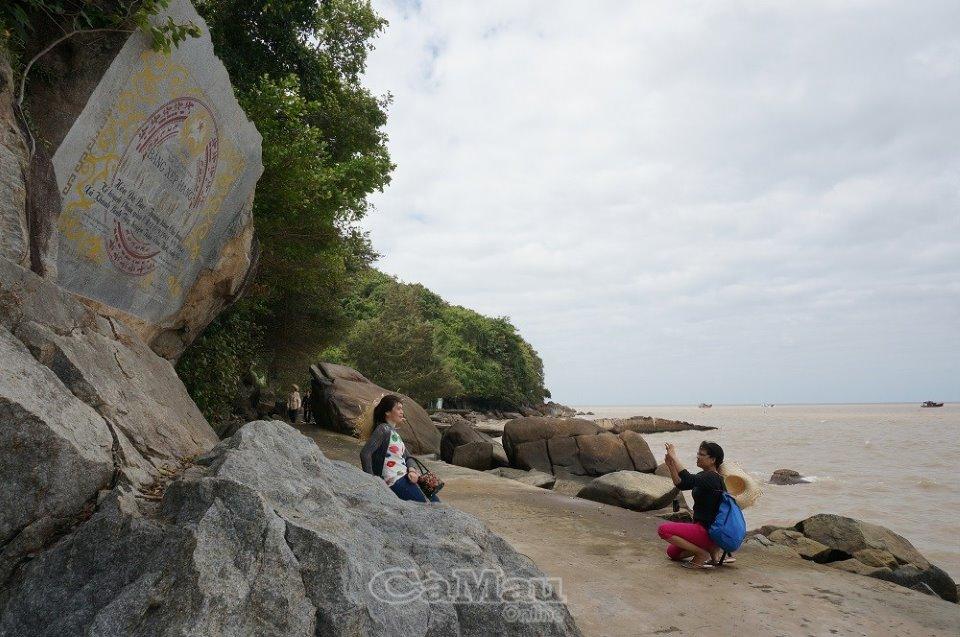
có một người đang chụp ảnh cho cô gái ngồi trên mỏm đá